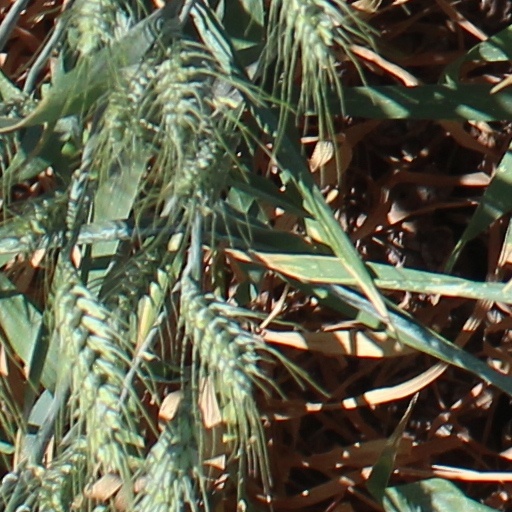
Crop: wheat